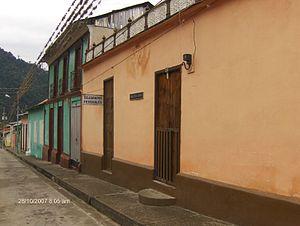
Monte Carmelo est le chef-lieu de la municipalité de Monte Carmelo dans l'État de Trujillo au Venezuela.
Monte Carmelo est l'une des 20 municipalités de l'État de Trujillo au Venezuela. Son chef-lieu est Monte Carmelo. En 2011, la population s'élève à 12 606 habitants.